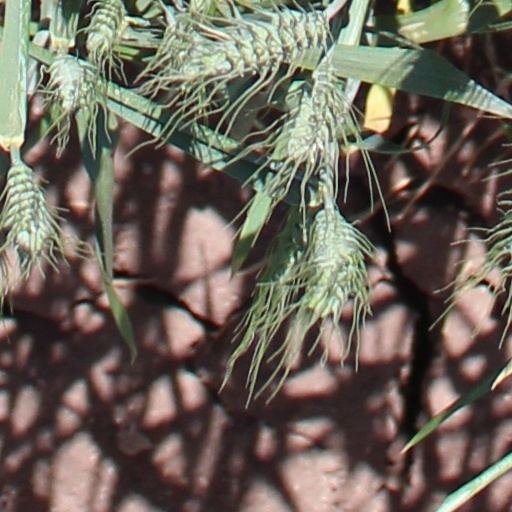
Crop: wheat